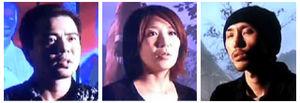
Project Siren est une équipe de développement de jeu vidéo officiant au sein du studio SIE Japan Studio. Elle est principalement connue pour sa série de jeux survival horror: Forbidden Siren apparue sur PlayStation 2.